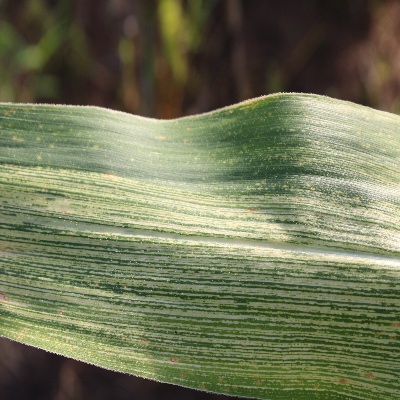
Crop: Maize
Condition: streak virus